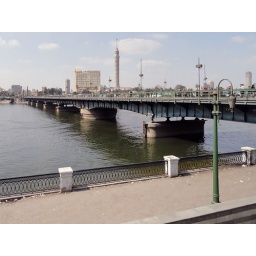
Clear blue sky over Nile River - Freedom Revolution Day 1 Victory